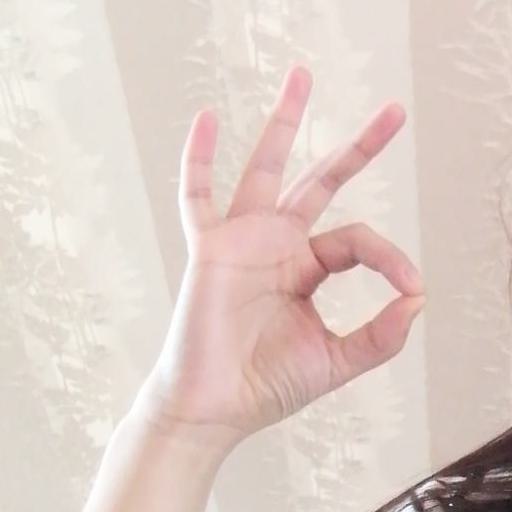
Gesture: ok